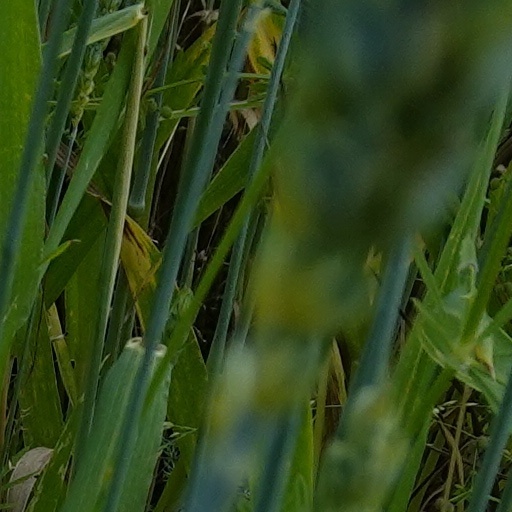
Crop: wheat